German destroyer Z29

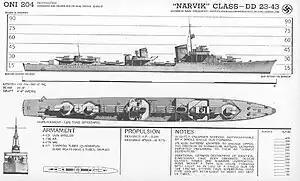
Wartime Allied recognition manual drawing of the Type 36A destroyer

The Type 1936A destroyers were slightly larger than the preceding Type 1936 class and had a heavier armament. They had an overall length of and were long at the waterline. The ships had a beam of , and a maximum draft of . They displaced at standard load and at deep load. The two Wagner geared steam turbine sets, each driving one propeller shaft, were designed to produce using steam provided by six Wagner water-tube boilers for a designed speed of . "Z29" carried enough fuel oil to give her a range of at . Her crew consisted of 11 officers and 321 sailors.